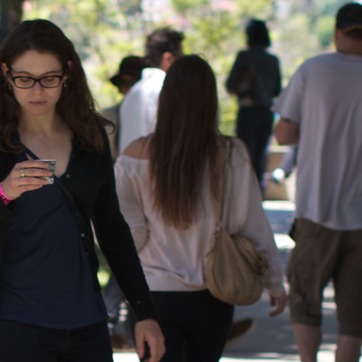
Material: hair